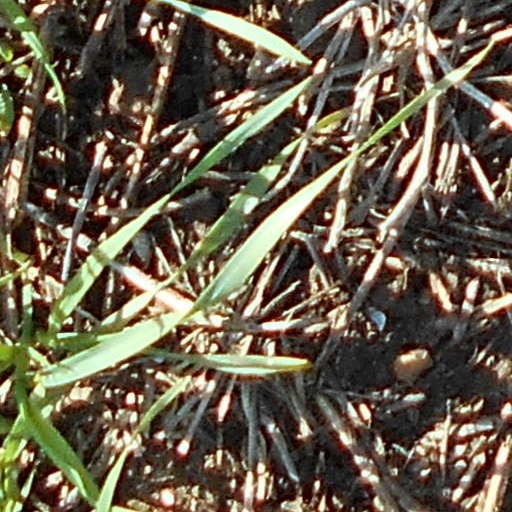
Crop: wheat